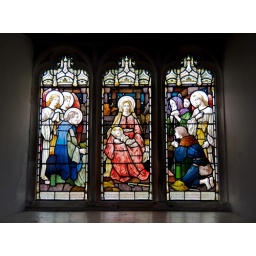
Stained glass window in Hawkshead church